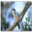
Label: bird